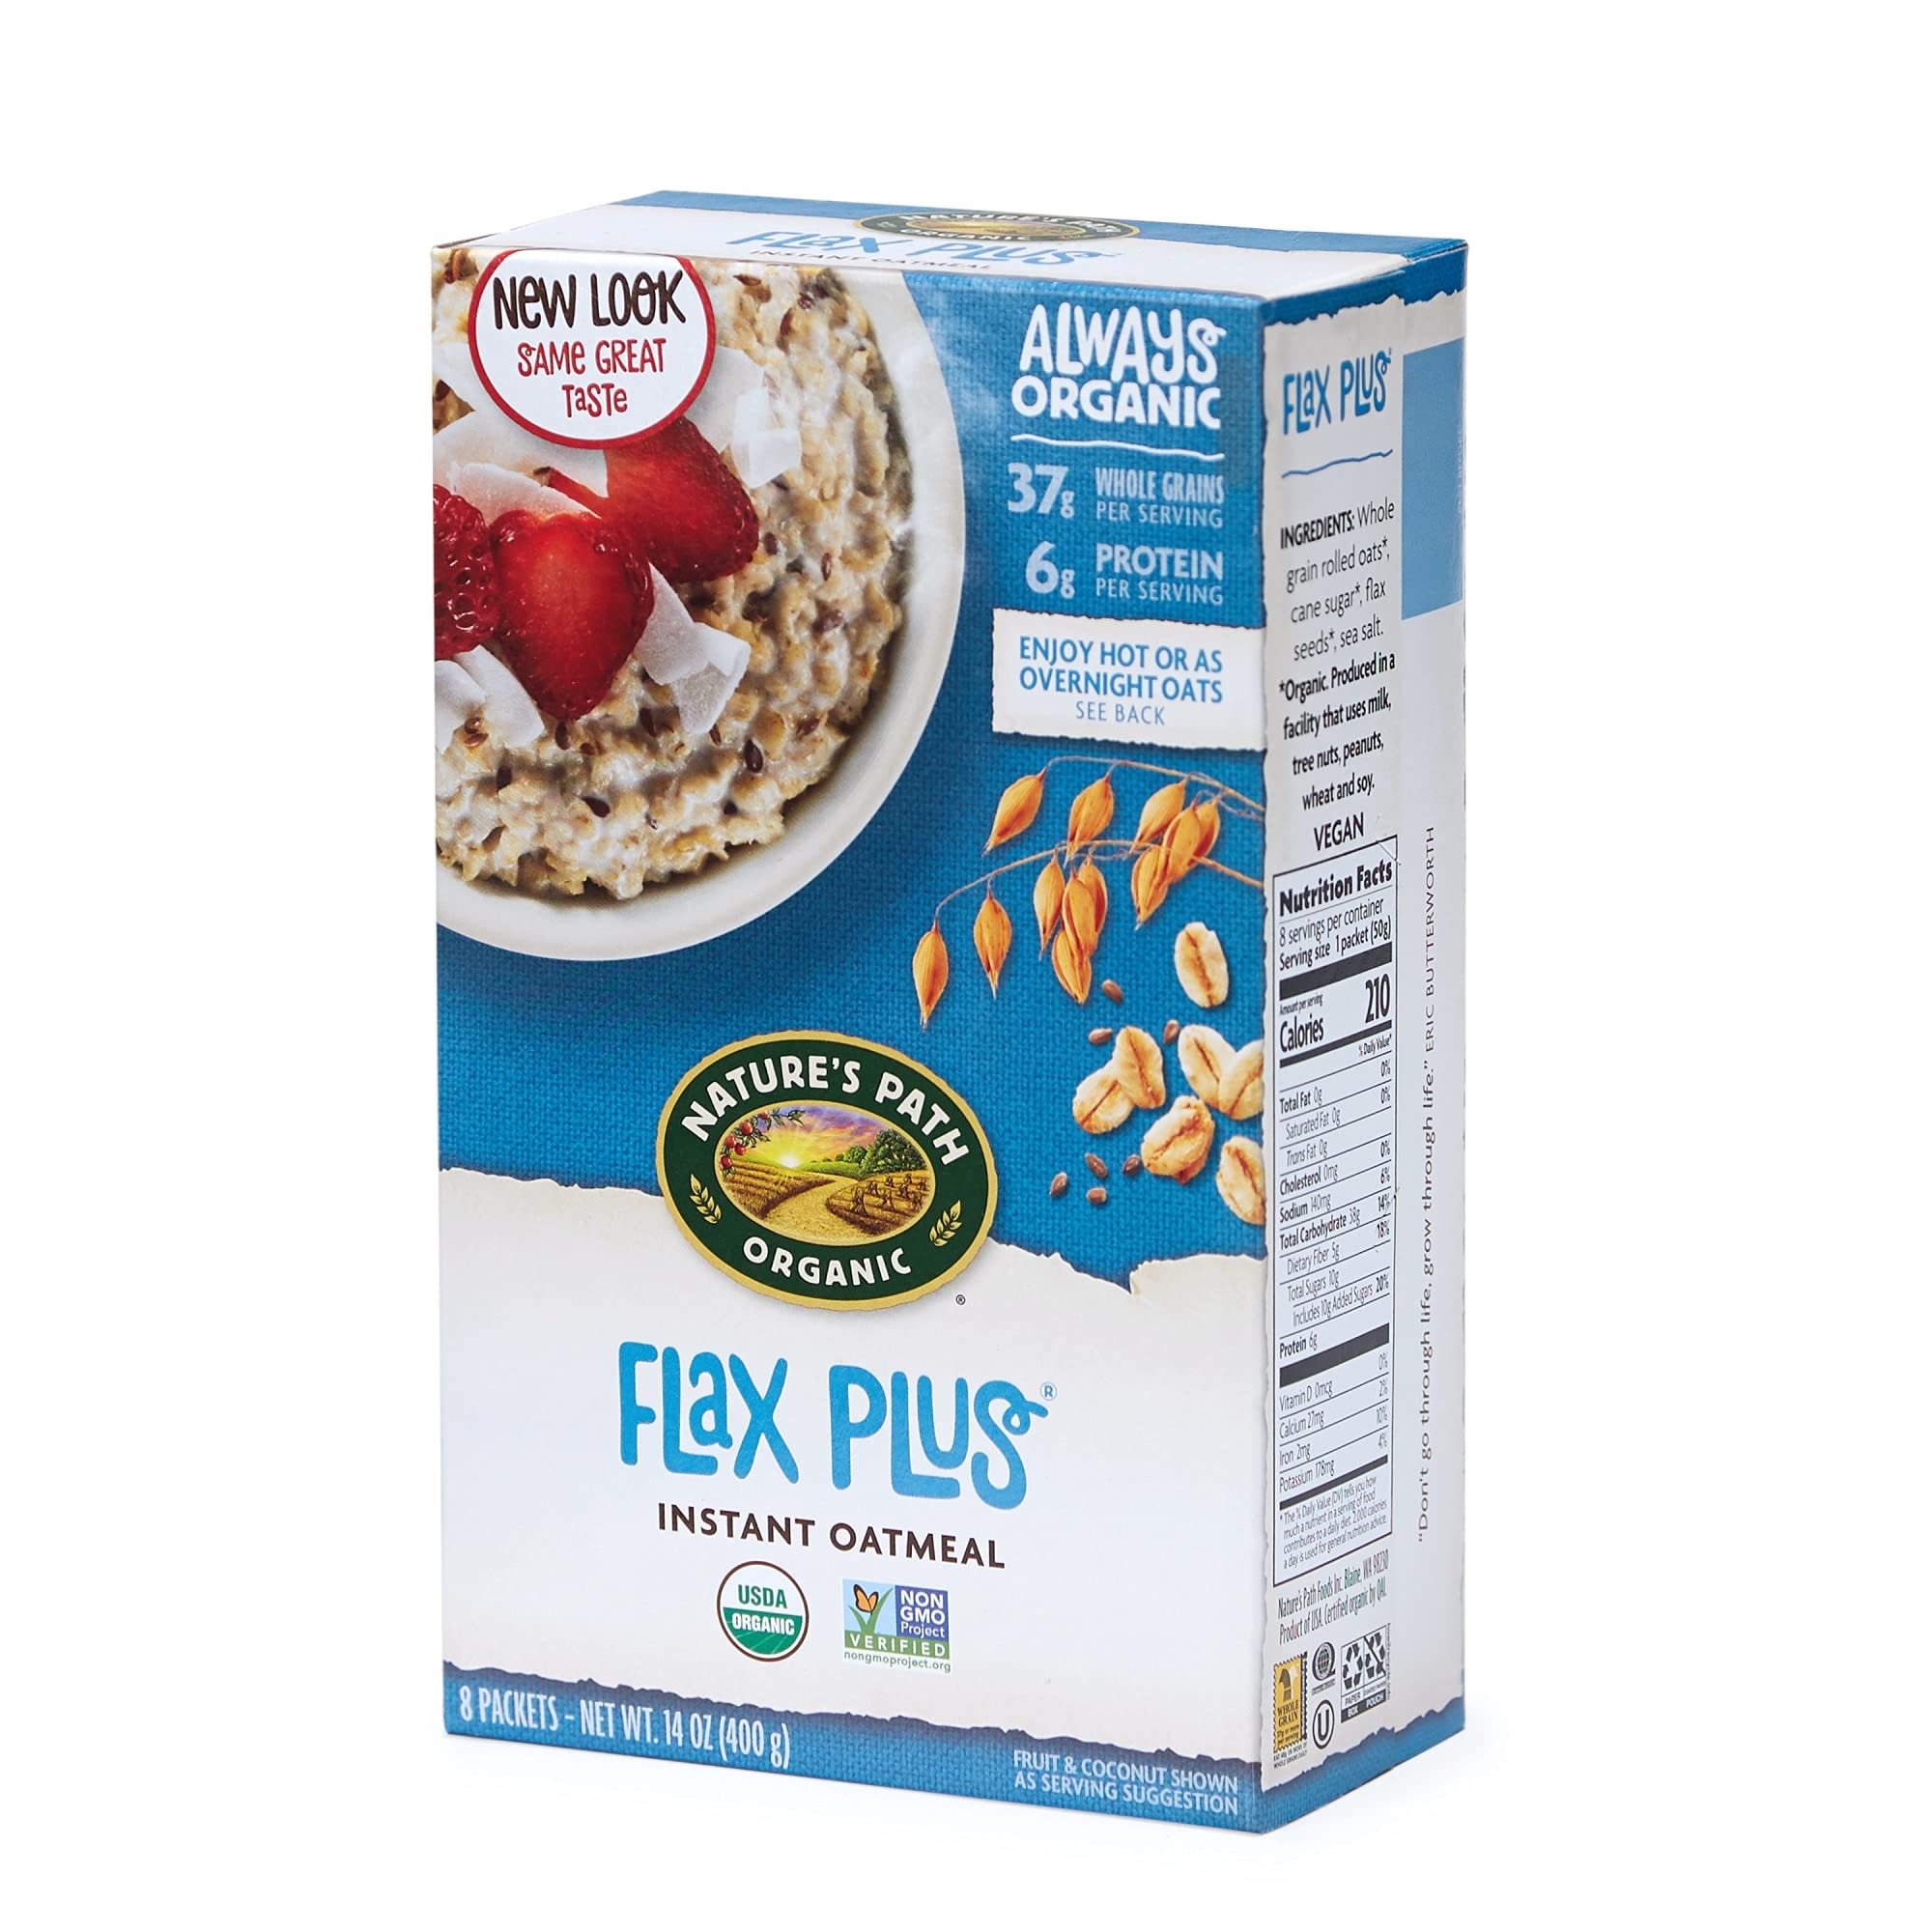
Item Name: Nature’s Path Organic Flax Plus Instant Oatmeal, 8 Packets, Non-GMO, 37g Whole Grains, 6g Plant Based Protein, with Heart Healthy Flax Seeds
Product Description: Our delicious organic whole grain oats supply nutritious heart healthy goodness that provides an even, balanced energy release to carry you through the day. Research has shown that oats contain a soluble fiber that may reduce the risk of cardiovascular disease. There are also indications that when combined with moderate exercise, eating oats may have a positive effect on the immune system. It only takes two portions of oat cereal per day to lower your LDL cholesterol. Oats can result in lower blood pressure and cholesterol levels, as seen in a comparison study conducted with a group of people that followed a low fiber diet. Research has also shown that by enjoying oats on a regular basis, you may lower your systolic blood pressure and blood lipids. Our organic hot oatmeal is made with whole grain steel cut organic rolled oats - including bran. So, start your day with a wholesome and delicious bowl of our whole grain organic oats - just add hot water and enjoy! All the convenience in a nutritious and healthy portion pack that's quick and easy to prepare.
Value: 14.1
Unit: Ounce

Price: 4.47